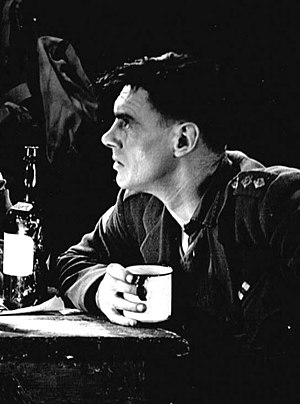
Colin Clive
Colin Clive var en britisk-amerikansk skuespiller. Han nåede i sit korte liv at medvirke i 18 spillefilm. Han huskes nok bedst som Henry Frankenstein i de to gyser-film-klassikere Frankenstein og Frankensteins brud.